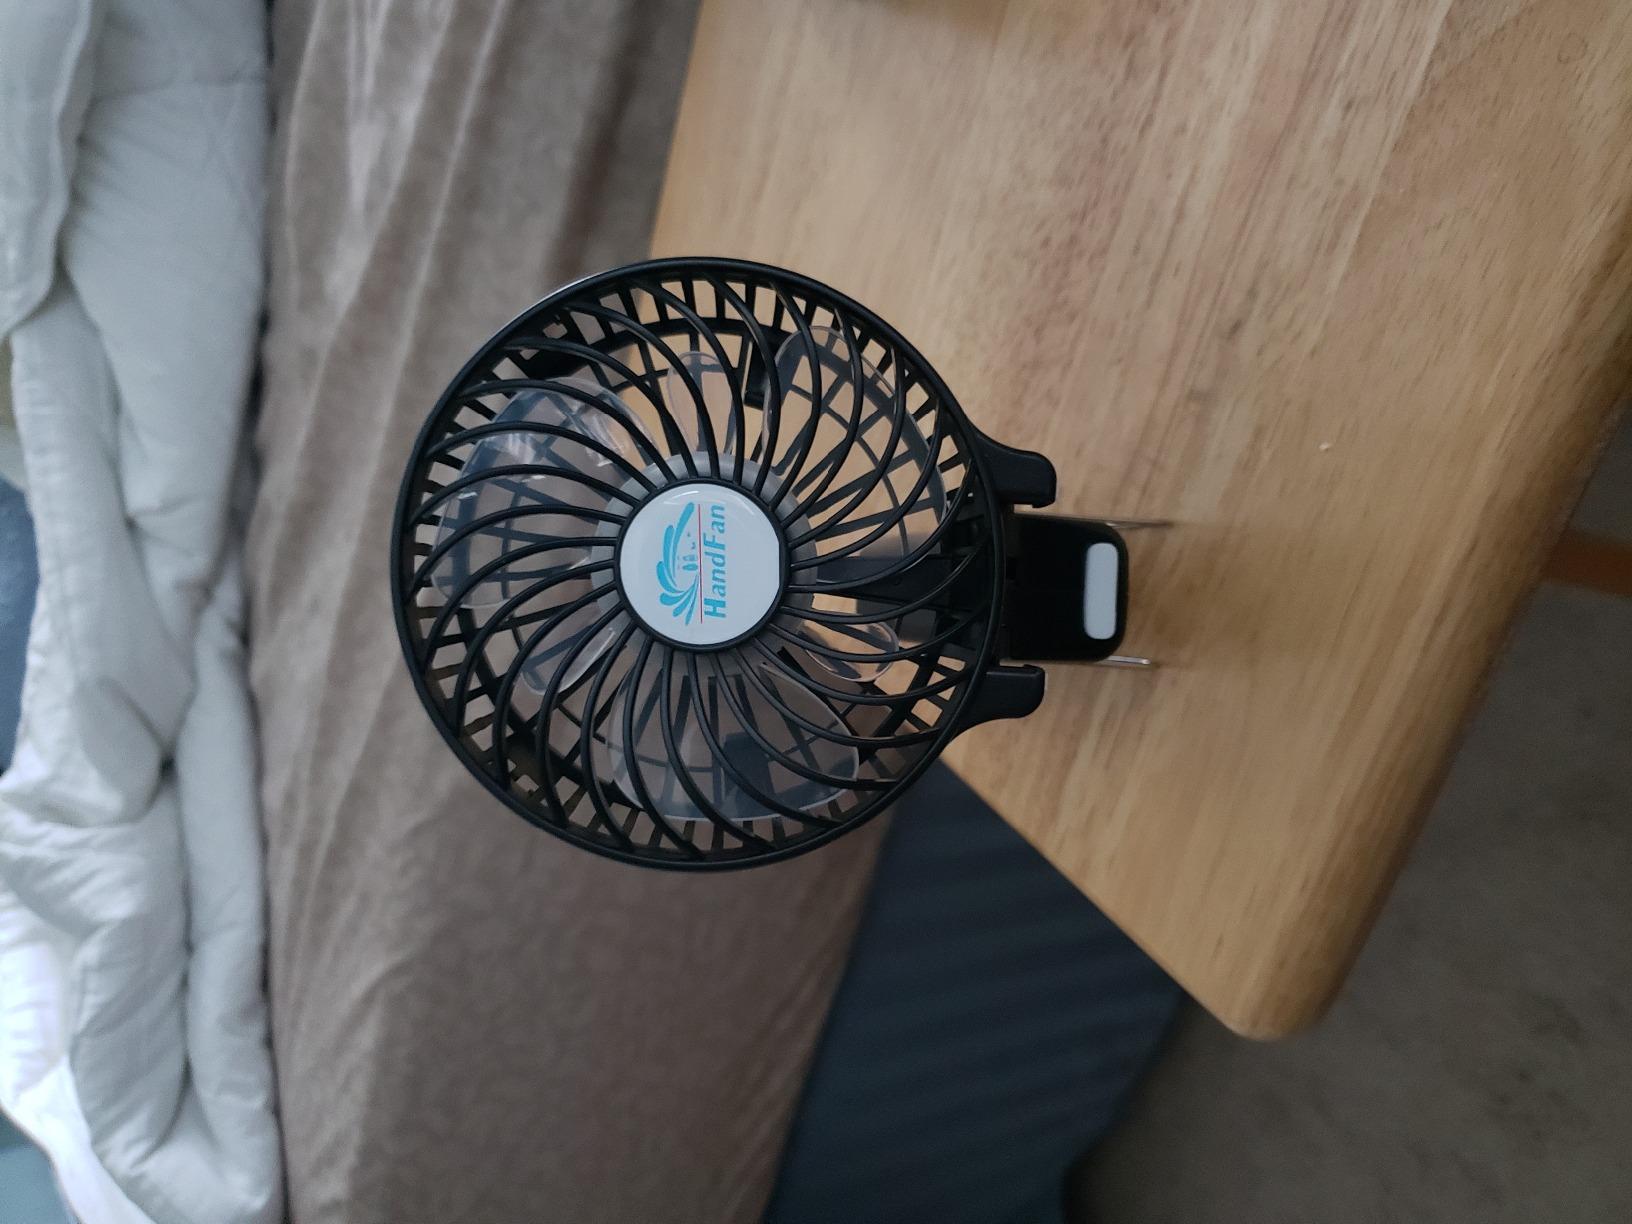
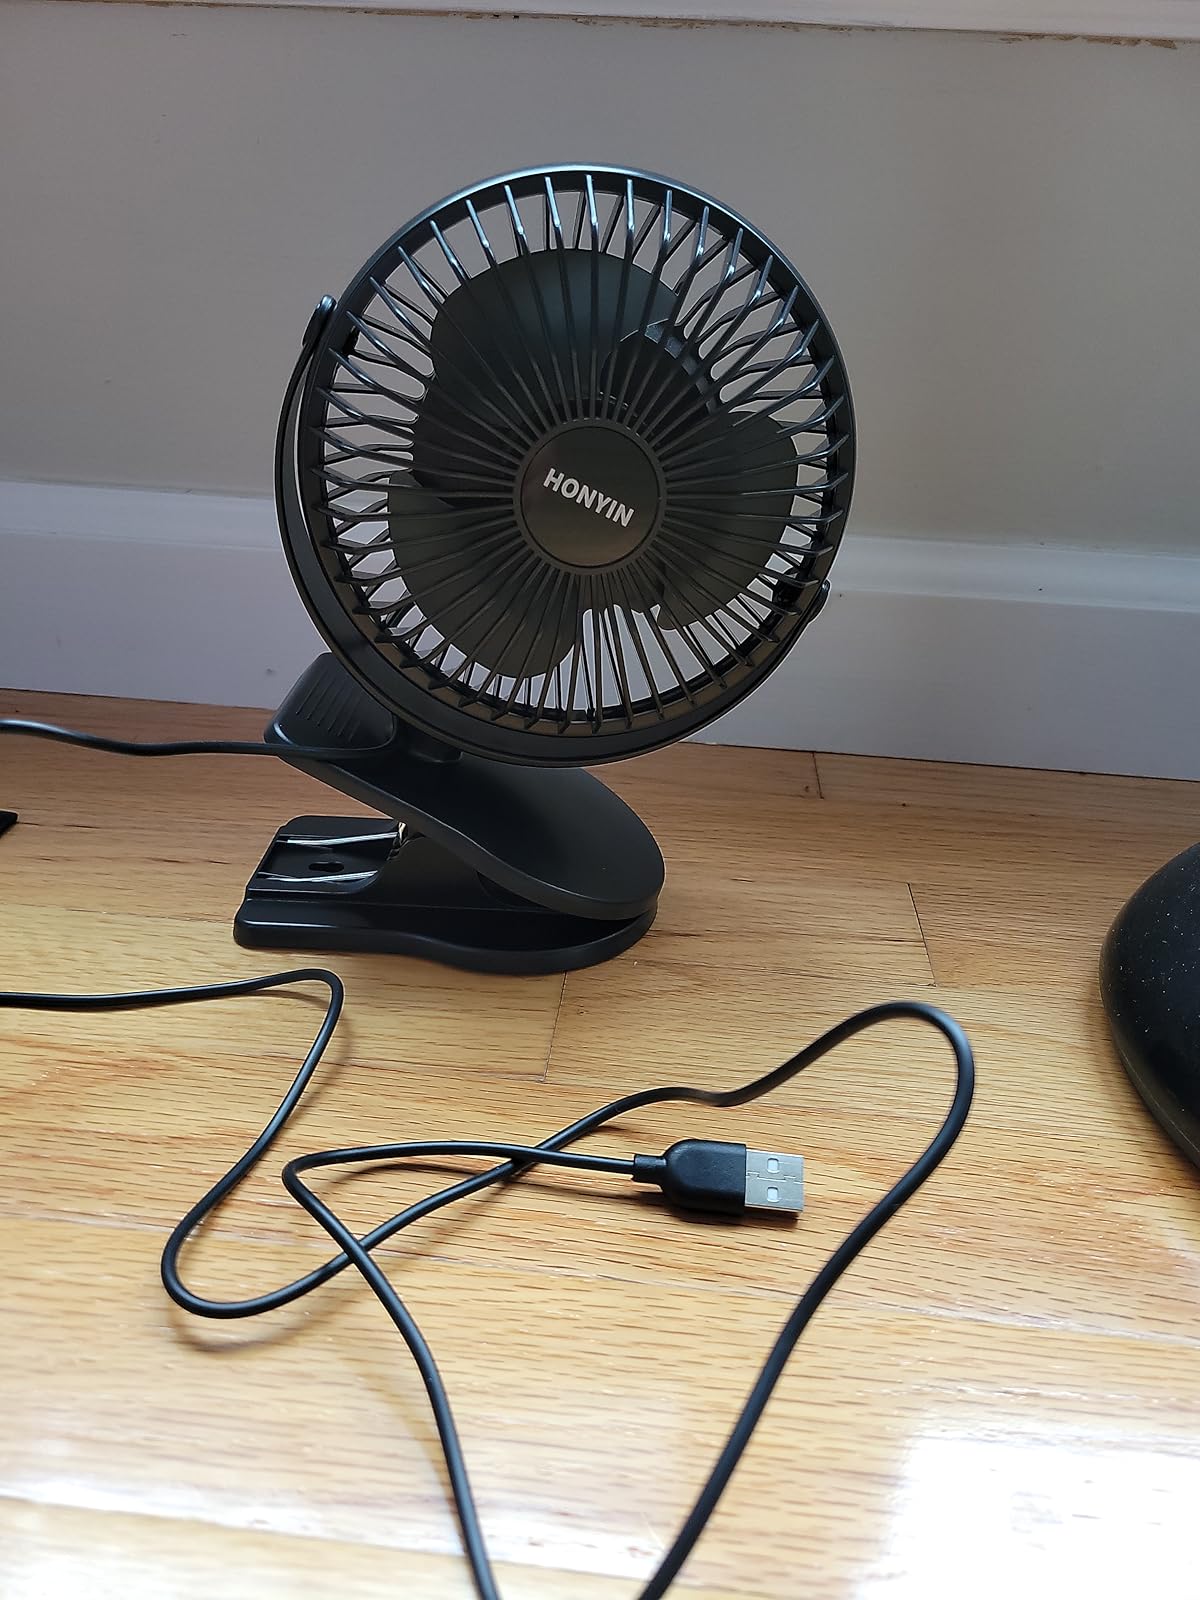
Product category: fan
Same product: no